War of the Armenian Succession (201-200 BC)

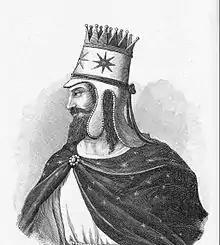
King Artaxias I (189-160 BCE)

Eruand constantly thought about what evil was brewing in Media for his kingdom, his heart was full of doubts and his sleep did not seem sweet. Always worrying about this when he was awake, he also saw terrible dreams on this occasion in his sleep. Therefore, through the hands of deputies and gifts, he tried to please the persian king to give him the child Artaxias into his hands.